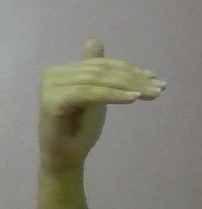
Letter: khaa